Andrew Jackson and the slave trade in the United States

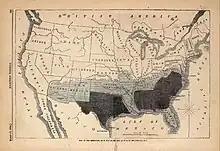
"Map of the rebellion as it was in 1861 and as it is now", depicting the consequences for the Confederacy of the seizure of Memphis in 1862 and the fall of Vicksburg in 1863 ("Harper's Weekly", March 19, 1864)

Regarding the accumulation of slaves, as Frederick M. Binder put it in his "The Color Problem in Early National America" (1968), "There was much about [Jackson] to remind one of the rude frontiersman, but one need only read his letters concerning family affairs and plantation management to recognize marks of the Southern aristocrat." Yet, according to a study of agriculture in Tennessee by Harriette Simpson Arnow, "Jackson's letters in particular are relatively untouched with remarks on the nature of the soil about him, the weather, and the swing of the crops through the seasons...farming was for Andrew Jackson...a capitalistic enterprise in which he invested, not himself, but only money." The frontier south measured wealth in slaves as much or more than in land holdings, because enslaved men, women, children, and babies were the "chief security, the most salable and the major part of all agricultural property." In pursuit of income, if not fortune, merchant and slave trader Jackson used a flatboat to get from Stones River to the Cumberland River (or from the Watauga to the Holston to the Tennessee) to the Ohio River, to the Mississippi, and thence south to the Natchez slave market in Spanish West Florida and/or the New Orleans slave market in colonial Louisiana. Lacking steamboats, which had not yet been invented, Jackson and companions made the return trip on foot (if they were slaves) or horseback (if they were traders). The only route was the Natchez Trace, an ancient track through the hundreds of miles of Chickasaw and Choctaw territory between the northern fork of Bayou Pierre and the Tennessee River. Journey's end was Jackson's farm, originally Poplar Grove, then Hunter's Hill, and after 1804, The Hermitage. There is no record of Jackson owning land or operating a plantation of his own on Bayou Pierre.